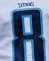
Number: 8